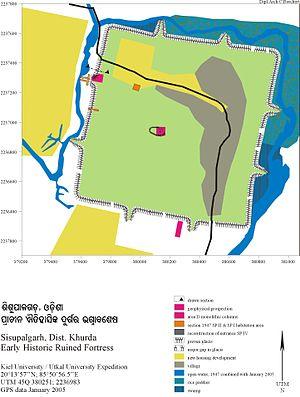
Sisupalgarh ou Sishupalgarh est une fortification en ruines dans le District de Khurda au sein de l'état d'Orissa en Inde. C'est la plus grande et la mieux conservée des fortifications préhistoriques en Inde.